Félix Díaz (politician)

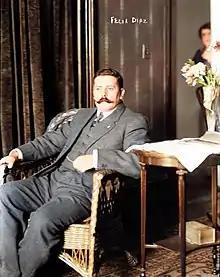
Felix Diaz

Díaz escaped from Lecumberri federal prison on February 9, 1913, beginning "La decena trágica" ("Ten Tragic Days"), the coup against Madero led by Díaz and General Bernardo Reyes. Reyes was killed in the fighting in front of the National Palace, but Díaz retreated to the downtown military arsenal of the Ciudadela, bombarding federal targets and the civilian population. General Victoriano Huerta was ostensibly loyal to the Madero government, but his defense of Mexico City and offense against Díaz's forces were lackluster. It became clear that Huerta was now opposed to Madero and a rival to Díaz. The U.S. Ambassador Henry Lane Wilson brokered a settlement between Díaz and Huerta at the embassy to end the bloodshed in Mexico City, name Huerta as provisional president, but promising to support Díaz's candidacy in what were anticipated to be a quick election. Díaz signed the Pact of the Embassy ("Pacto de la Embajada"). Huerta did not honor his part of the agreement and sent Díaz to Japan as an ambassador. On his return Díaz later sent into exile to New York City and then Havana.